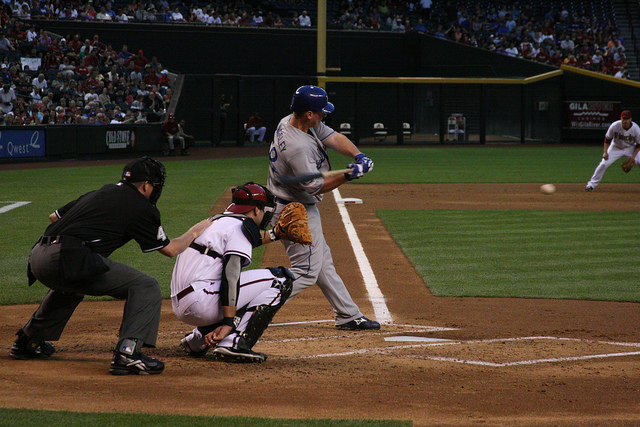
cầu thủ bắt bóng và trọng tài đang theo dõi cú đánh bóng của cầu thủ đánh bóng